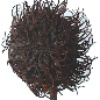
Label: Rambutan 1